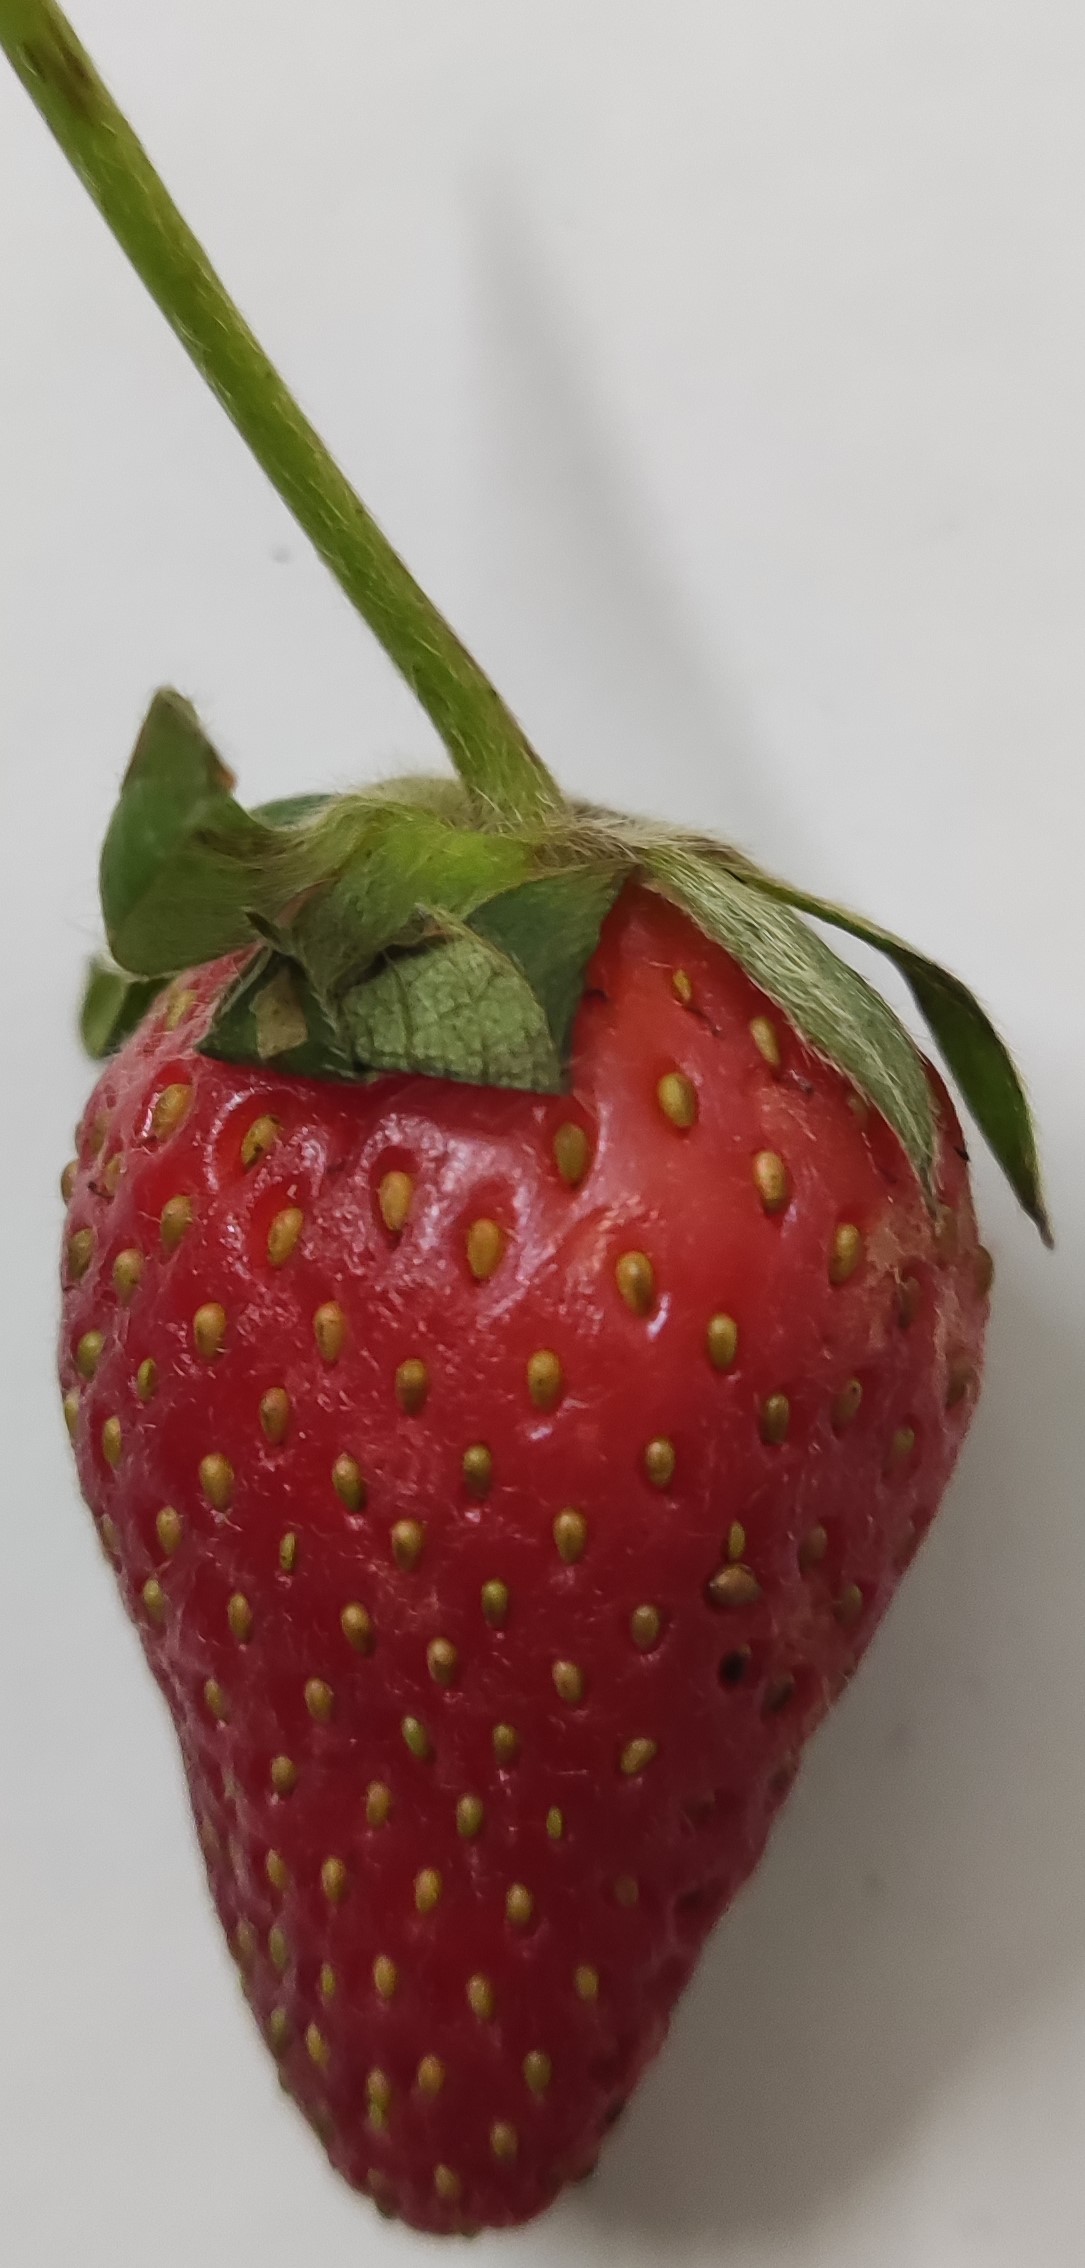
Fruit: strawberry
Condition: fresh